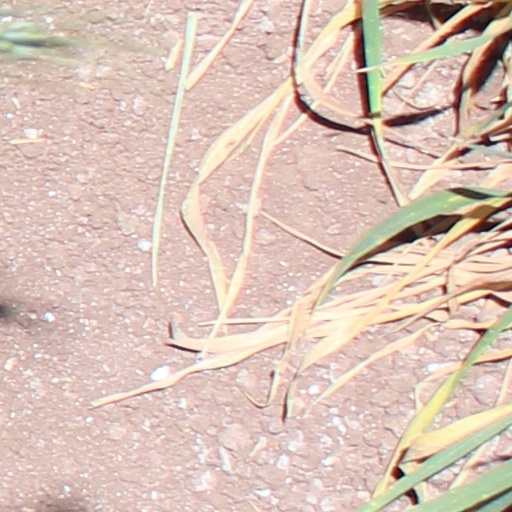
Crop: wheat